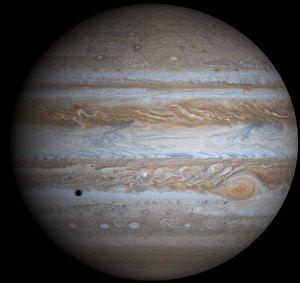
Une planète géante gazeuse, également nommée planète jovienne voire géante jovienne en référence à Jupiter, est une planète géante composée essentiellement d’hydrogène et d’hélium. Les géantes gazeuses ne sont en fait constituées de gaz que sur une certaine épaisseur, en dessous leur matière est liquide ou solide.
Juno est une mission spatiale de la NASA qui a pour objectif l'étude de la planète Jupiter. La structure de cette planète géante gazeuse et son mode de formation restent, au lancement de la mission, largement inconnus malgré plusieurs missions spatiales et les observations astronomiques faites depuis la Terre. La sonde spatiale, lancée en 2011, doit collecter sur place des données sur les couches internes de Jupiter, la composition de son atmosphère et les caractéristiques de sa magnétosphère. Ces éléments doivent permettre de reconstituer la manière dont Jupiter s'est formée et de corriger ou d'affiner le scénario de formation des planètes du Système solaire dans lequel Jupiter a, du fait de sa masse importante, joué un rôle majeur.